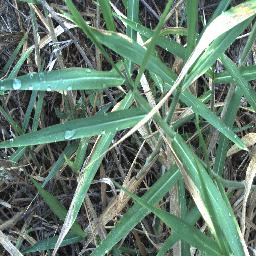
Label: negative